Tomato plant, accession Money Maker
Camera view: horizontal (90 deg, fisheye); turntable rotation: 240 degrees
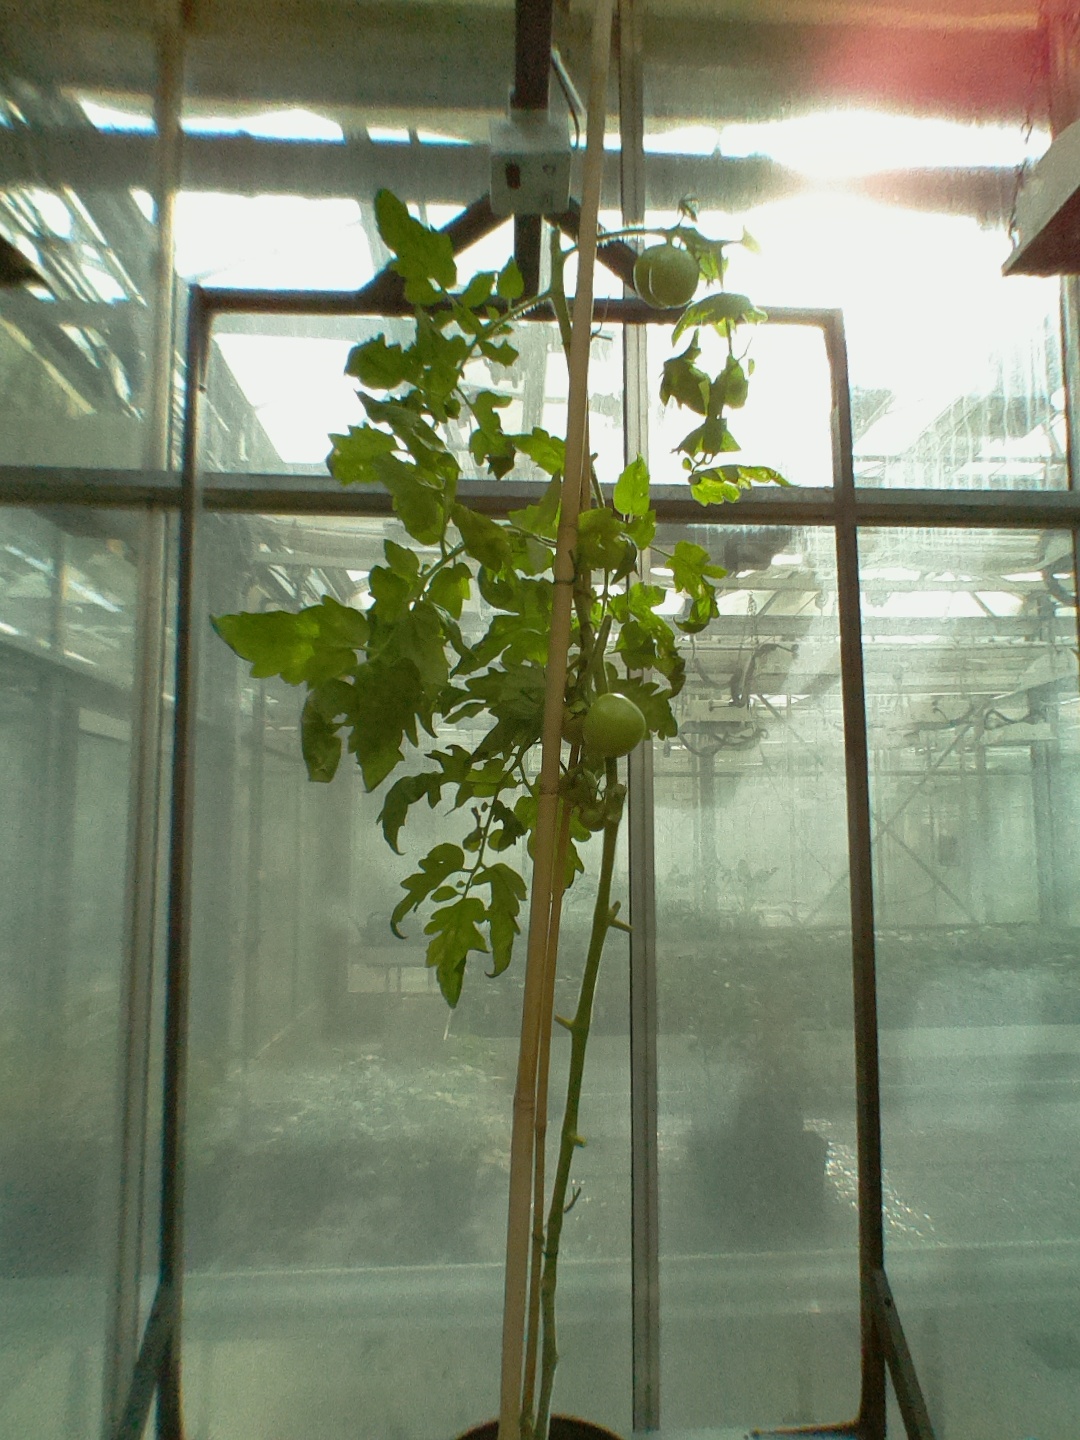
BBCH growth stage 75: 50%-60% of final fruit size